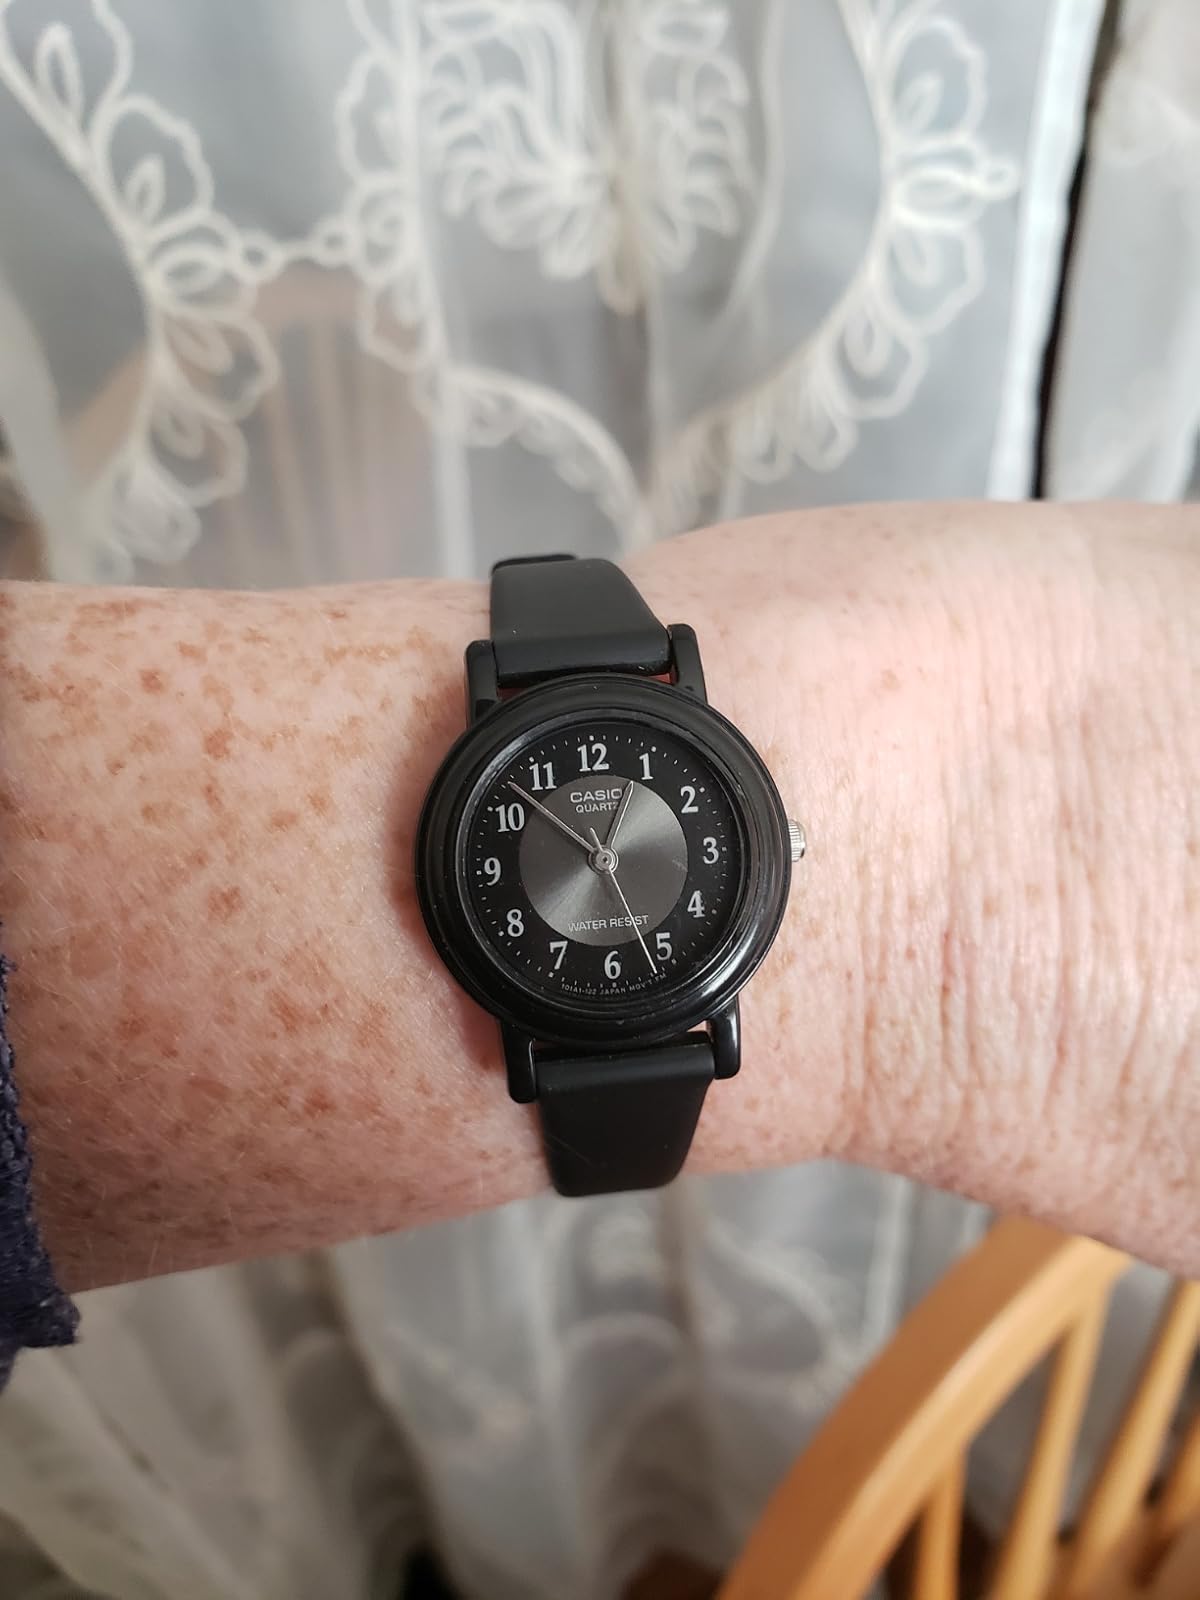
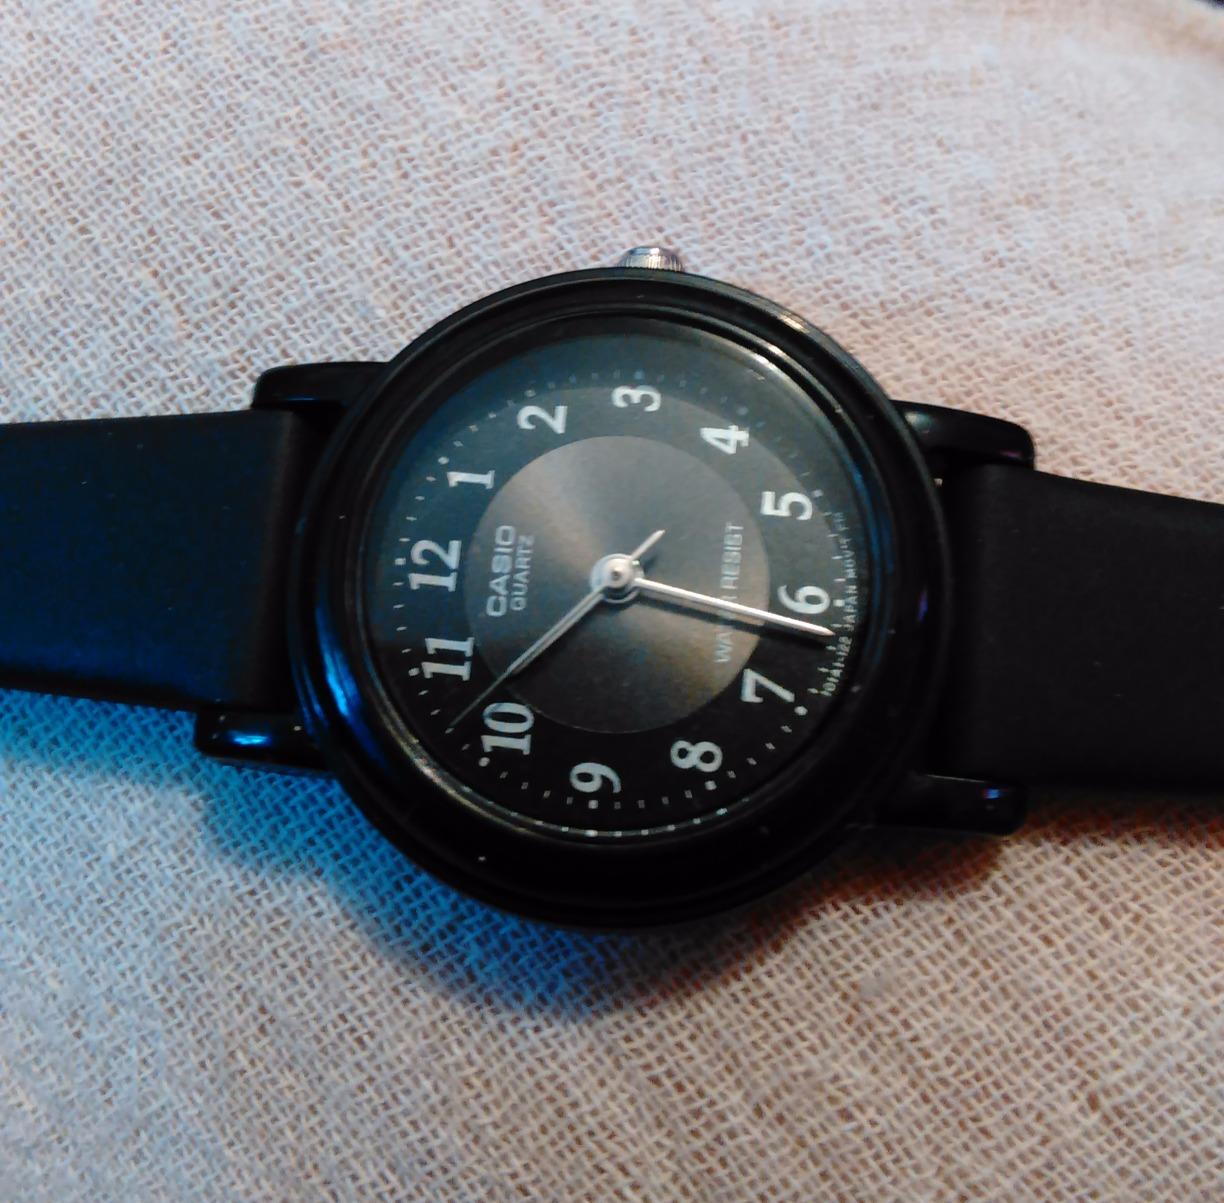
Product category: accessories_watch
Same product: yes